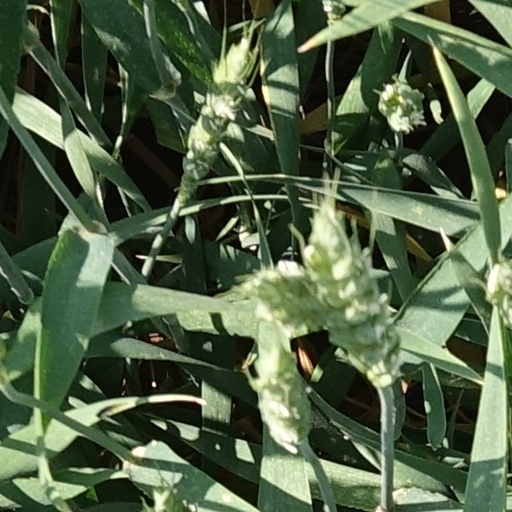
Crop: wheat